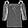
Label: Shirt